Automobile salesperson

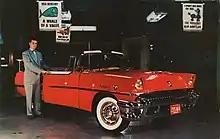
Automobile salesperson in 1955

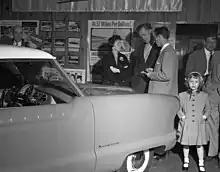
Salesperson and customers in a Nash dealership

An automobile salesperson is a retail salesperson who sells new or used cars. Unlike traditional retail sales, car sales are sometimes negotiable. Salesmen are employed by new car dealerships or used car dealerships.